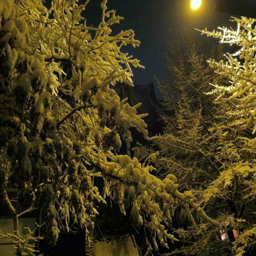
no obvious bags stuck in these trees .